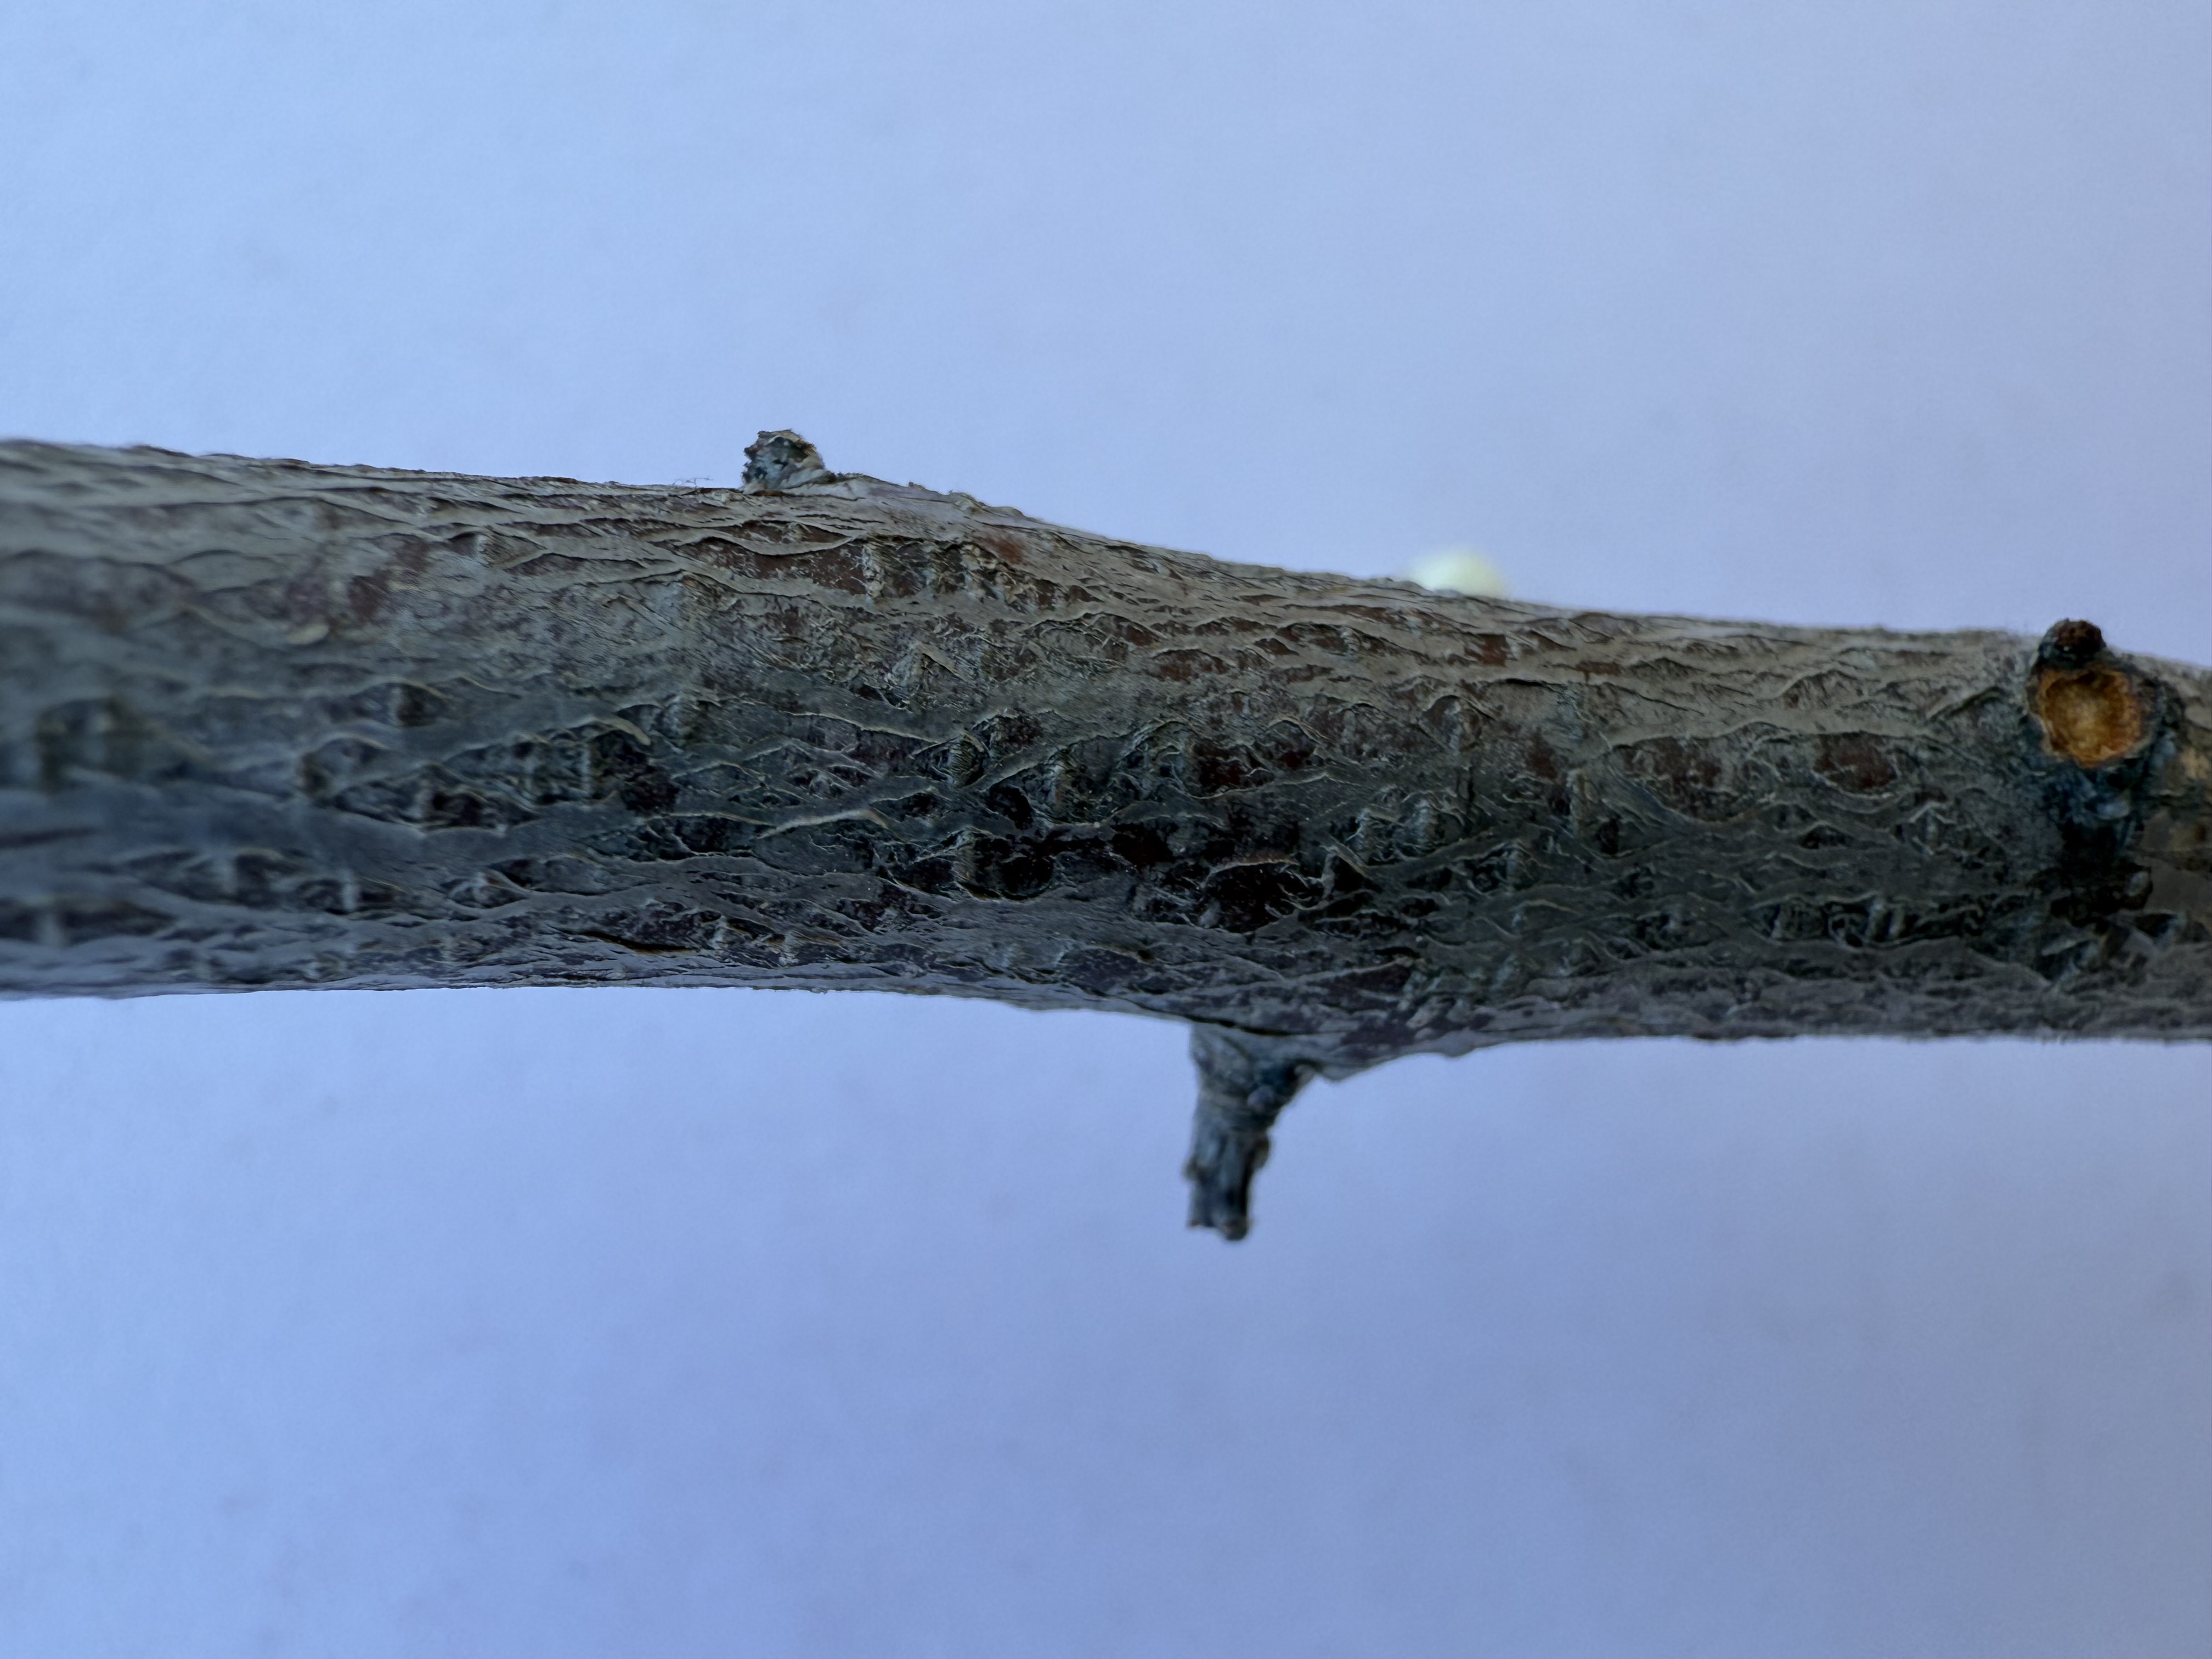
Variety: Black Diamond Plum